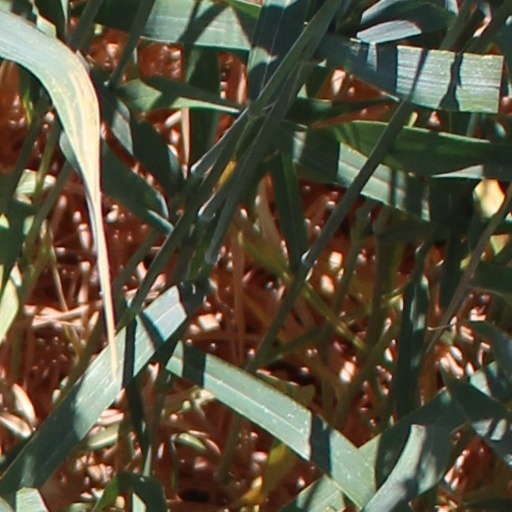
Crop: wheat